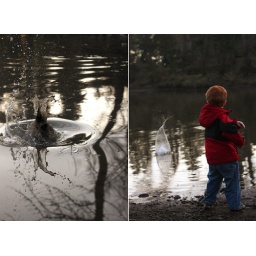
He would throw rocks in the river all day long if i let him.